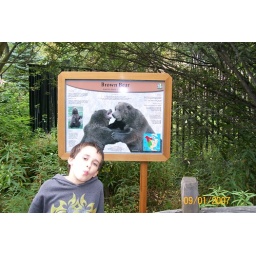
Louis posing in front of the brown bear poster